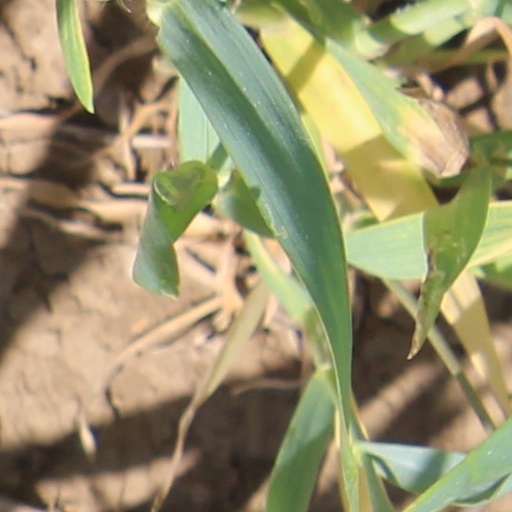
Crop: wheat